Ville-sur-Retourne

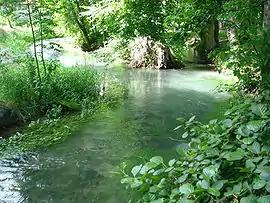
Retourne River

Ville-sur-Retourne is a commune in the Ardennes department in northern France.